Ted Dabney

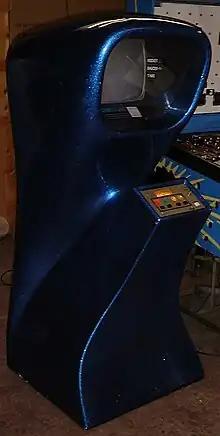
The "Computer Space" arcade game cabinet

Dabney left Bank of America after a year, and on recommendation of John Herbert, a colleague he worked with, was hired by Hewlett-Packard. Within a few weeks, Herbert had moved on to Ampex and convinced Dabney to interview there. Dabney joined Ampex in 1961, working in their military products section. This work led to him becoming involved in early video imagery products within Ampex, including vidicon systems. By around 1969 Ampex had also hired Nolan Bushnell, who worked alongside Dabney and where they became friends. Bushnell, prior to joining Ampex, had come up with the idea of making a carnival-like pizza place with animatronics and games, and discussed this idea with Dabney. After seeing a computer system at the Stanford Artificial Intelligence Laboratory, the two came up with the concept of using a smaller computer or video systems, adding coin slots, and allowing people to pay to play games on this.